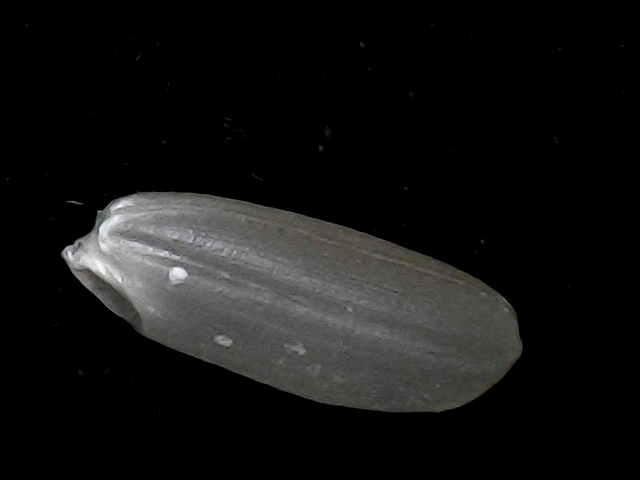
Rice variety: BD95